Irish wine

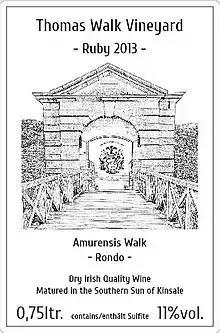

Irish wine production takes place in a small number of vineyards and wine producers the majority of which lie in County Cork, Ireland, with Lusk, County Dublin, also producing a wine named 'Lusca'. Ireland is officially listed as a wine-producing country by the European Commission. Ballydrehid House Estate (in Cahir, County Tipperary), Blackwater Valley Vineyard (Mallow), The Watergrasshill Vineyard (Bartlemy), Longueville House (Mallow), West Waterford Vineyard (Cappoquin, County Waterford) and the most southern and longest standing Thomas Walk Vineyard (Kinsale) all produce wine despite being well north of the area where the "Vitis vinifera" commonly occurs. Fada wine are a newcomer to the Irish market with their Vineyard located just outside Gorey, Co. Wexford.